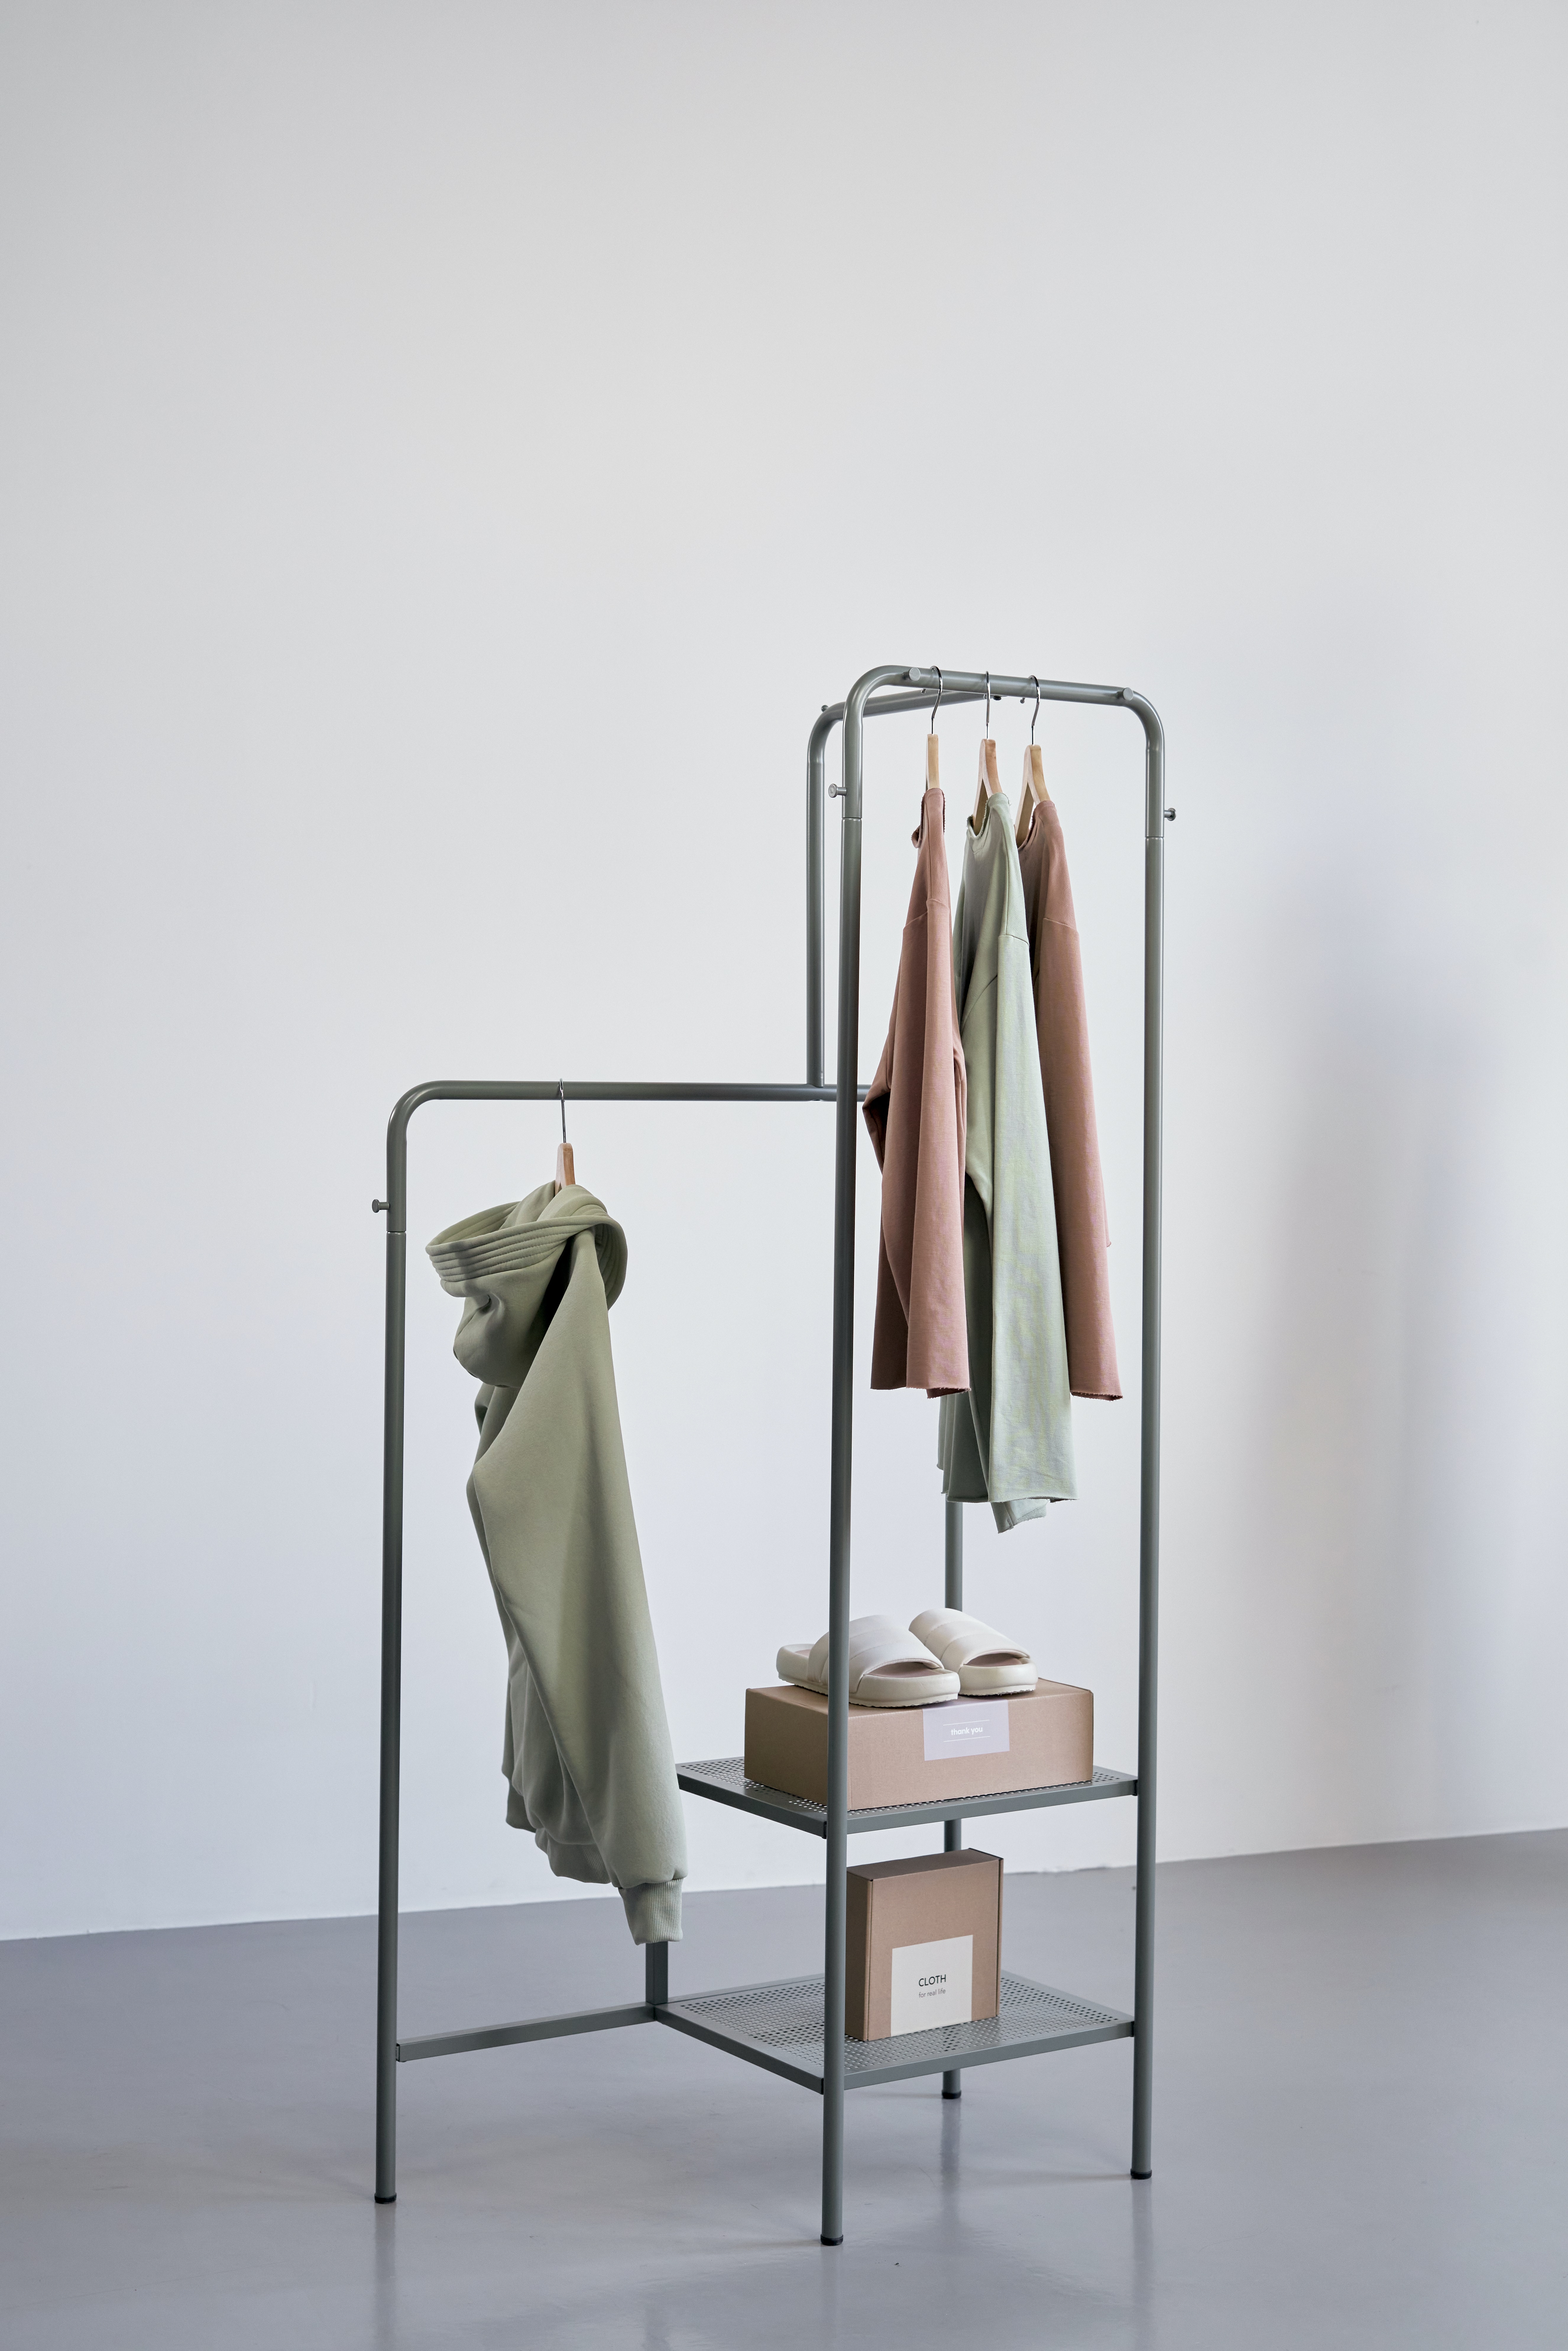
fashion, furniture, table, tire, clothes hanger, bag, automotive design, chair, wood, Household supply, Luggage and bags, art, shelving, shelf, sculpture, metal, handbag, rectangle, fashion accessory, flooring, light fixture, lamp, fashion design, visual arts, still life photography, room, home accessories, interior design, plywood, sitting, leather, ceiling